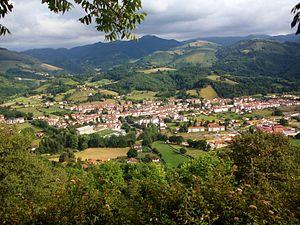
Baztan est une commune de la Communauté forale de Navarre, au nord de l'Espagne.
Elizondo en basque, Ellissonde en français, est un village situé dans la commune de Baztan dans la Communauté forale de Navarre, en Espagne. Elizondo est le chef-lieu de la commune de Baztan